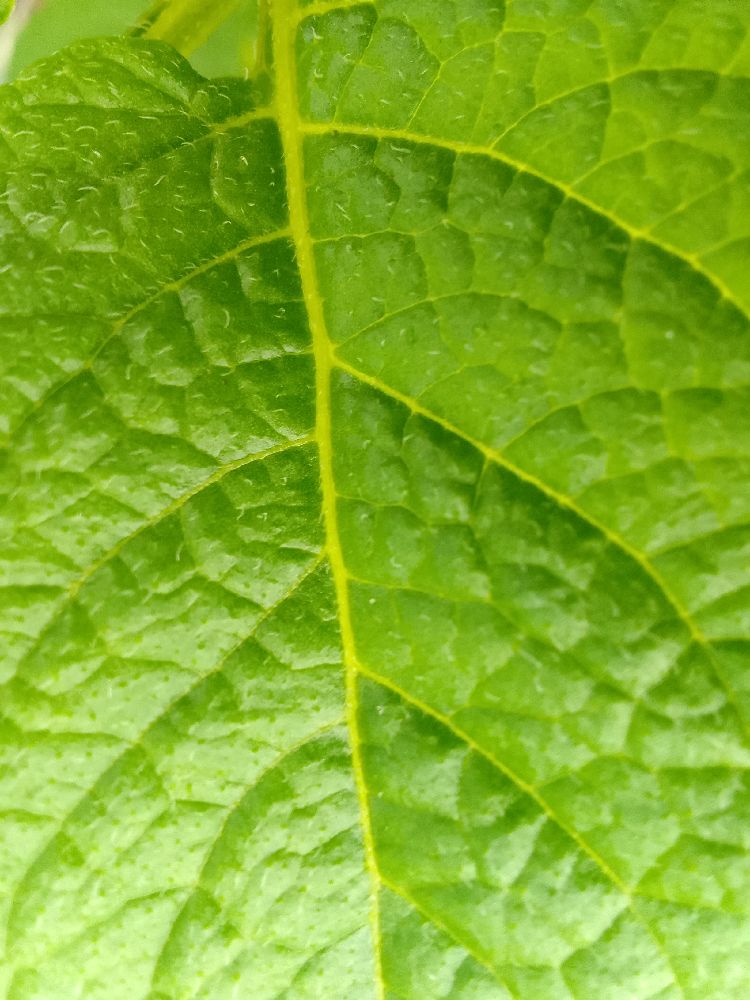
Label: Healthy